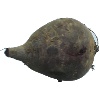
Label: beetroot